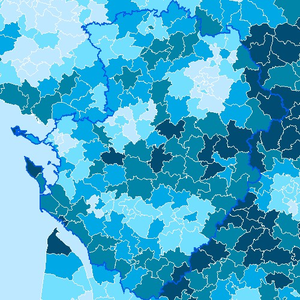
fr:Image:60ansleg.png Part de la population ayant plus de 60 ans, au recensement de 1999, dans le Poitou-Charentes, par canton. Cette carte est généreusement fournie par l'IAAT (Institut atlantique d'aménagement du territoire) Je la place comme convenu avec eux sous licence GFDL
Au premier janvier 2007, la population de la région Poitou-Charentes était de 1 741 787 habitants, soit une augmentation de 0,91 % par rapport au dernier chiffre de 2006. Entre 1999 et 2006, la population de la région avait progressé au rythme de 0,74 %, pourcentage dû essentiellement à l'immigration, l'accroissement naturel étant un des plus faibles du pays.